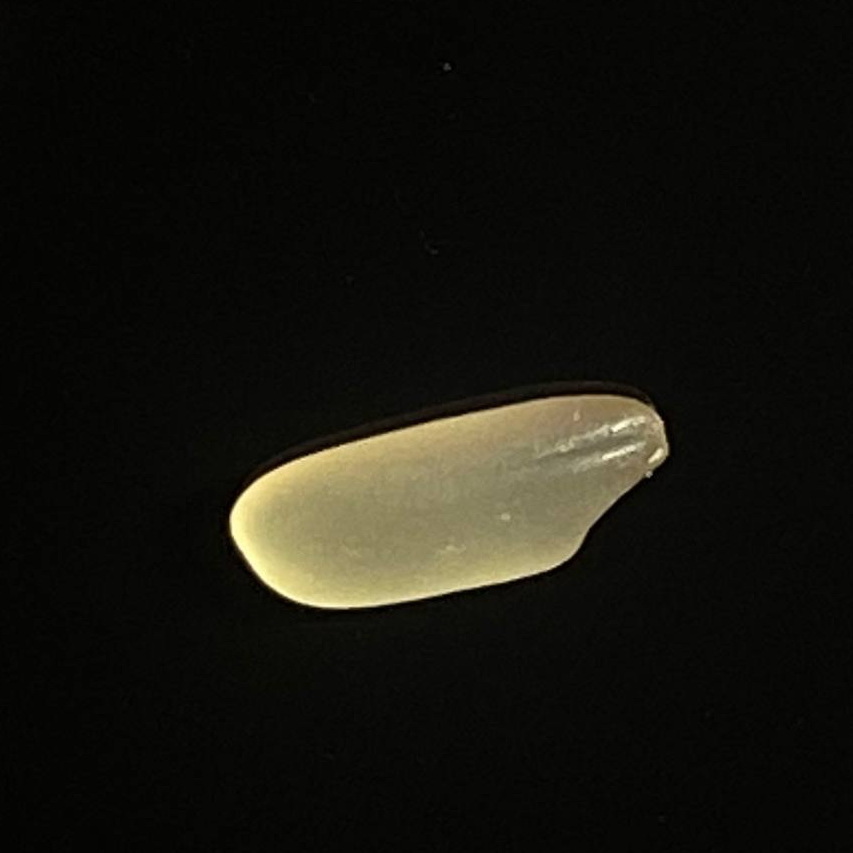
Rice variety: Shorna5